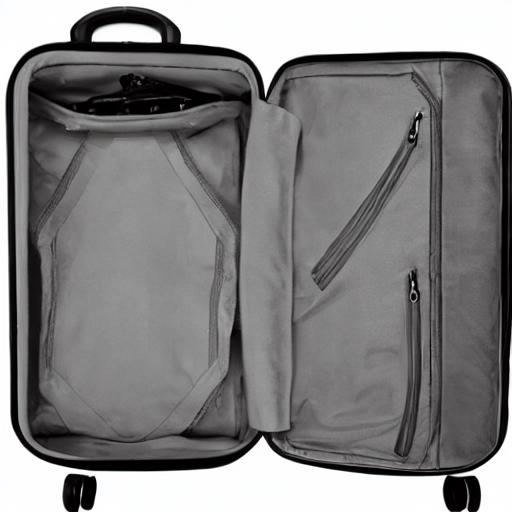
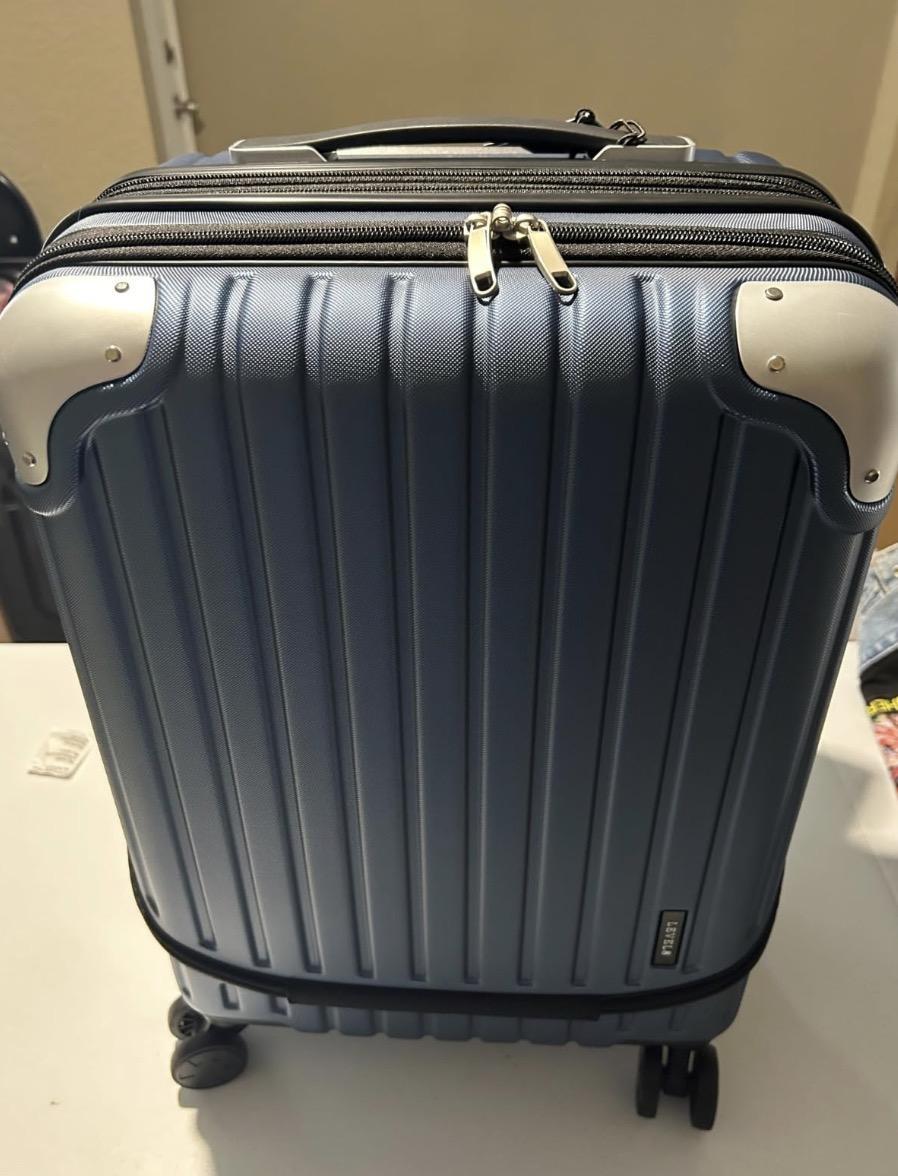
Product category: items_tea
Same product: no